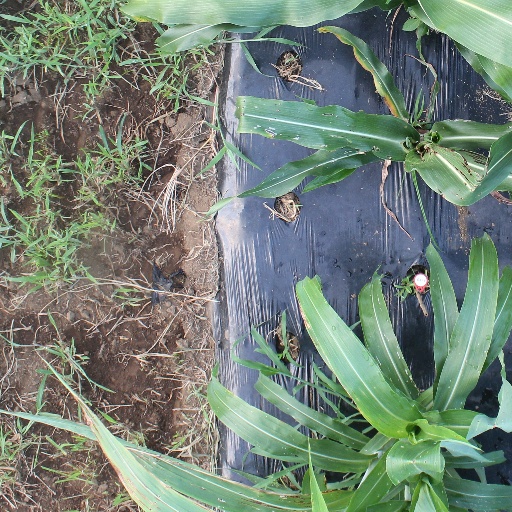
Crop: sorghum